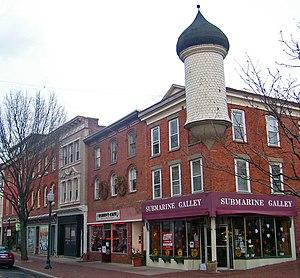
Peekskill est une ville des États-Unis située dans le comté de Westchester, dans l’État de New York.